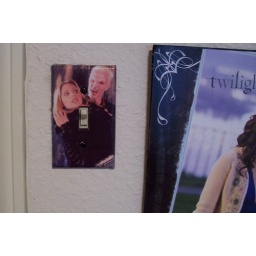
Buffy light switch in my home office